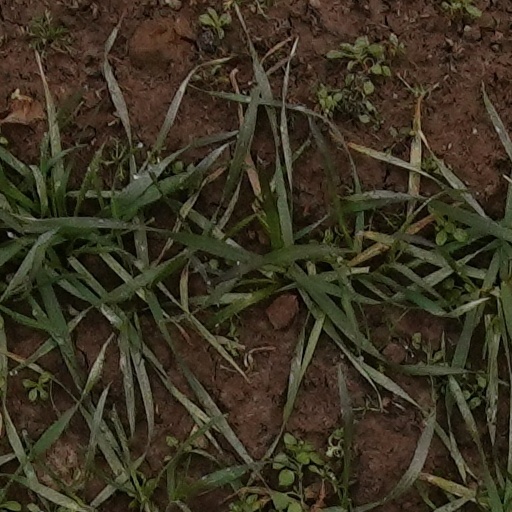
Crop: wheat